Ebrahim Khan Afshar

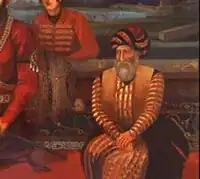

Ebrahim Khan Afshar (Persian: ابراهیم‌خان افشار) was a military commander and statesman during the eighteenth century in Afsharid Persia. He was the younger brother of the Shah of Iran, Nader Shah, and was appointed to high office after Nader came to prominence due to his military campaigns which restored the Safavid dynasty to power again.